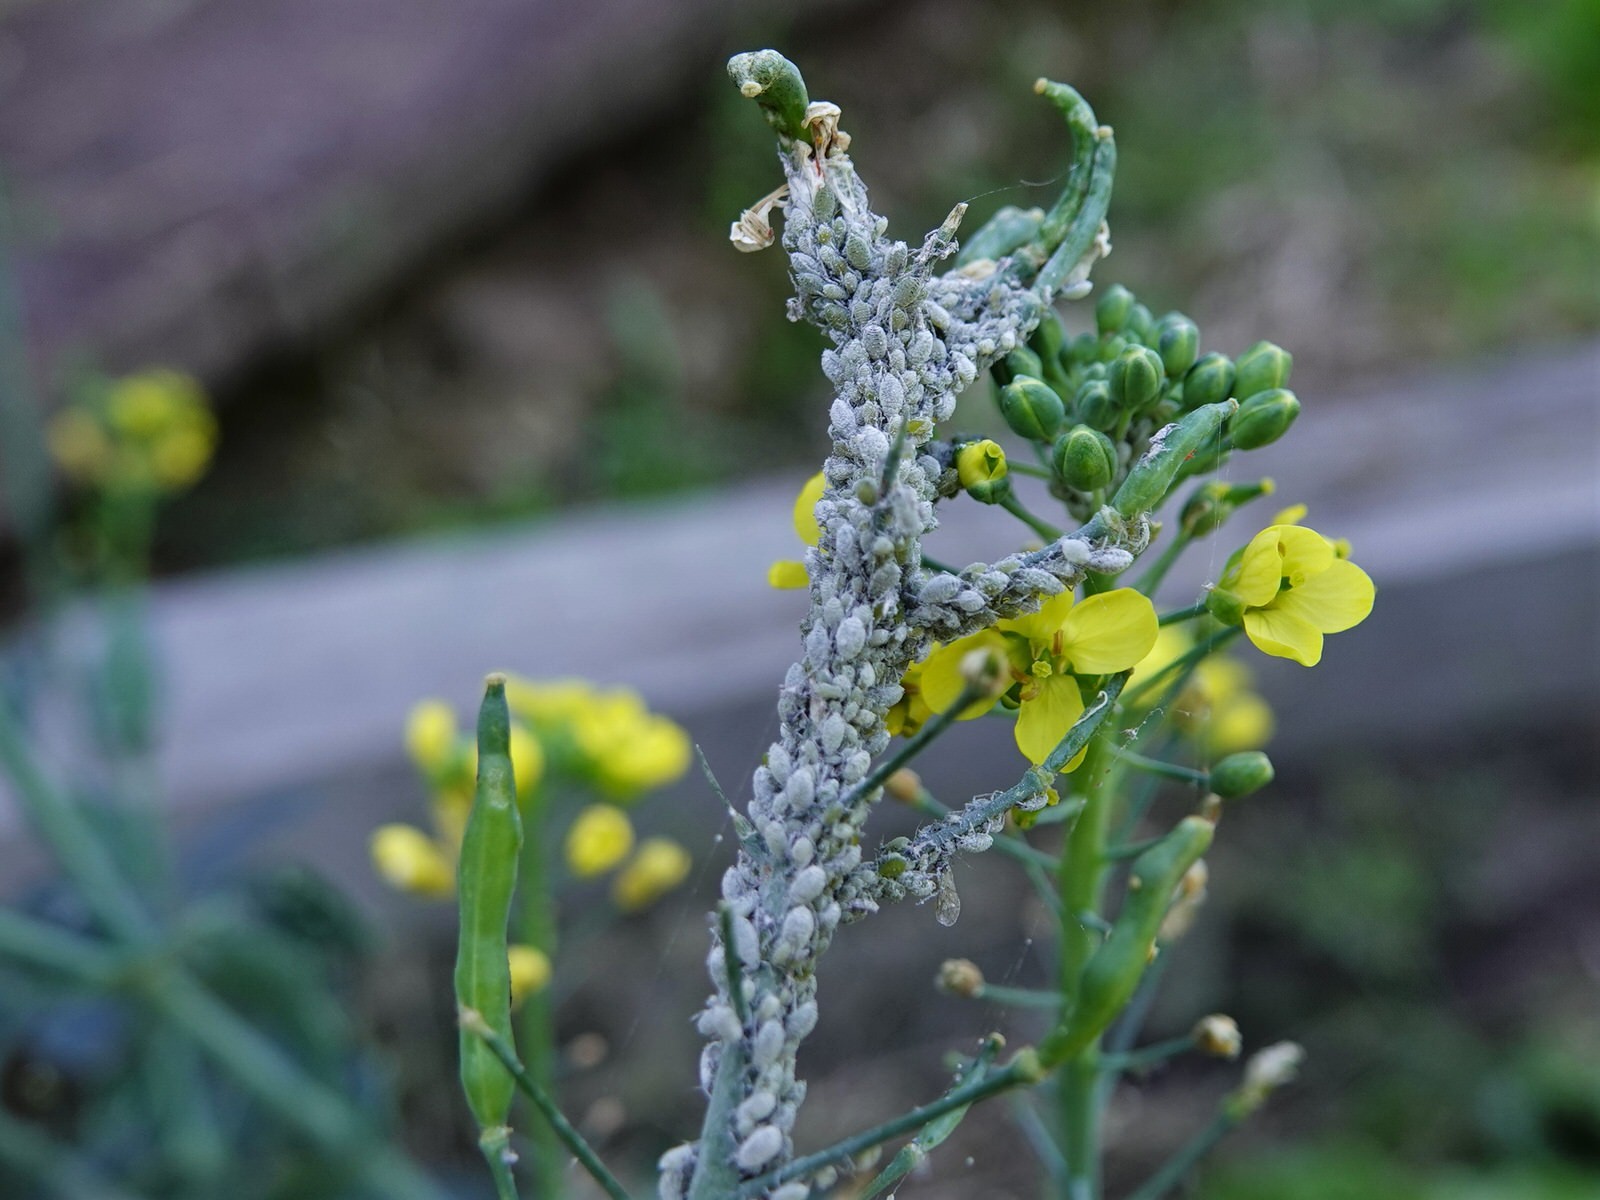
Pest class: cabbage_aphid